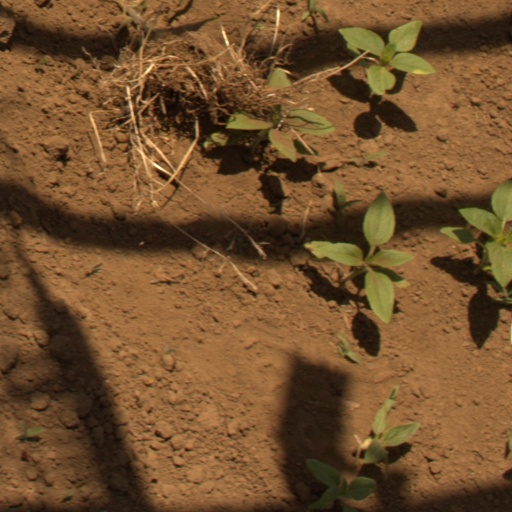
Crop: Jerusalem artichoke